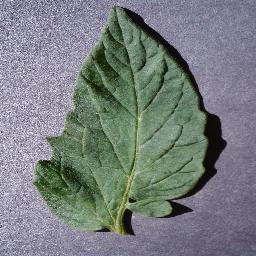
Label: Tomato___healthy